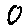
Label: 0